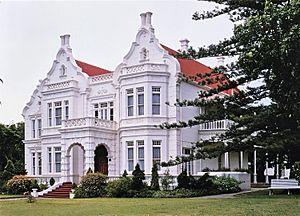
East London est la sixième ville la plus peuplée d'Afrique du Sud ; elle est située dans la province du Cap oriental, au bord de la rivière Buffalo.